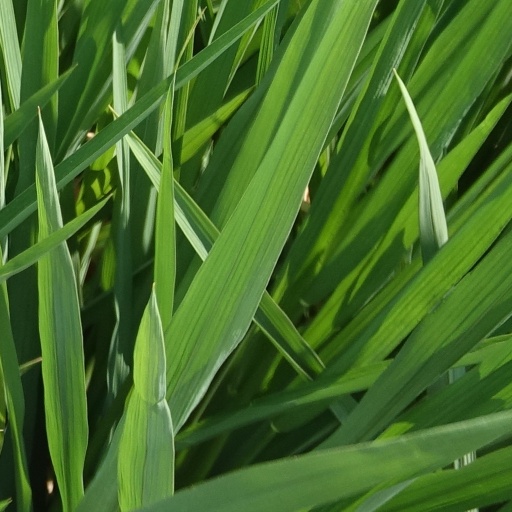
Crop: rice